Ray González

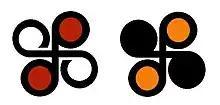
The two versions of the Capitol Sports Promotions logo

In August 2004, he was involved in an angle in which he won 49% of IWA's stocks. He then entered a feud with the owner of the remaining 51%, Victor Quiñones. On August 28, 2004, at Bad Blood, González announced that from that moment onwards, IWA would be known as "Capitol Sports", claiming that Quiñones had already received documentation confirming this. Despite this, the IWA took the angle seriously and replaced the IWA's logo in all of its promotional material and website with a modified darker and duller version of the Capitol Sports Promotions logo. The creative team also added Apollo 100's "Joy", a track often used by Capitol Sports Promotions, to its televised commercials and the El Café del Milenio segment. In a subsequent interview, González claimed that he actually owned the 51% and that Quiñonez had misread the contract, noting that any wrestler that did not side with the new regime would be fired. When questioned if he would fill the ensuing vacants by bringing talent from WWC, he noted that was plan and revealed that one of the first acquisitions was "a surprise wrestler [that has] Capitol running through his veins". To further confirm that he was referring to Carly Colón (who had recently turned on his family as part of an angle that WWC prepared in anticipation to his promotion from Ohio Valley Wrestling to "WWE SmackDown"), González went on to describe his new associate as someone with whom he had problems in the past that were now overcome, going on to praise him as a "young [...] great wrestler" with great "stamina" and a "tremendous future in the United States" (in reference to Colón's contract with WWE). During this description, Chaparro made gesticulations that mimicked the afro that Colón had grown during the summer of 2004 while preparing for the debut of a new character. González concluded by noting how this signing was done so this wrestler could complete an unspecified "special" task for Capitol Sports, because this was the "perfect person" to accomplish it. The IWA further mocked Colón in a skit where Savio Vega dismissed this revelation, citing that he was going to air the video of a match where Flash Flanagan (who was active in the promotion performing as "Slash Venom") pinned him at OVW. This angle was concluded in a segment where González berated an unknown individual during a call for being unable to appear in a card, claiming that "he [was] as mediocre as [his] father and brother".